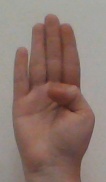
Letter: kaaf